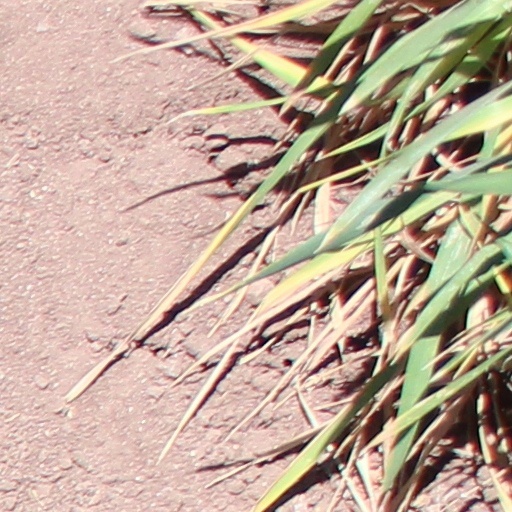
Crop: wheat